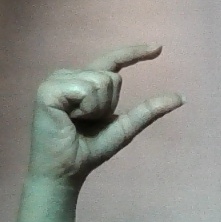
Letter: dal